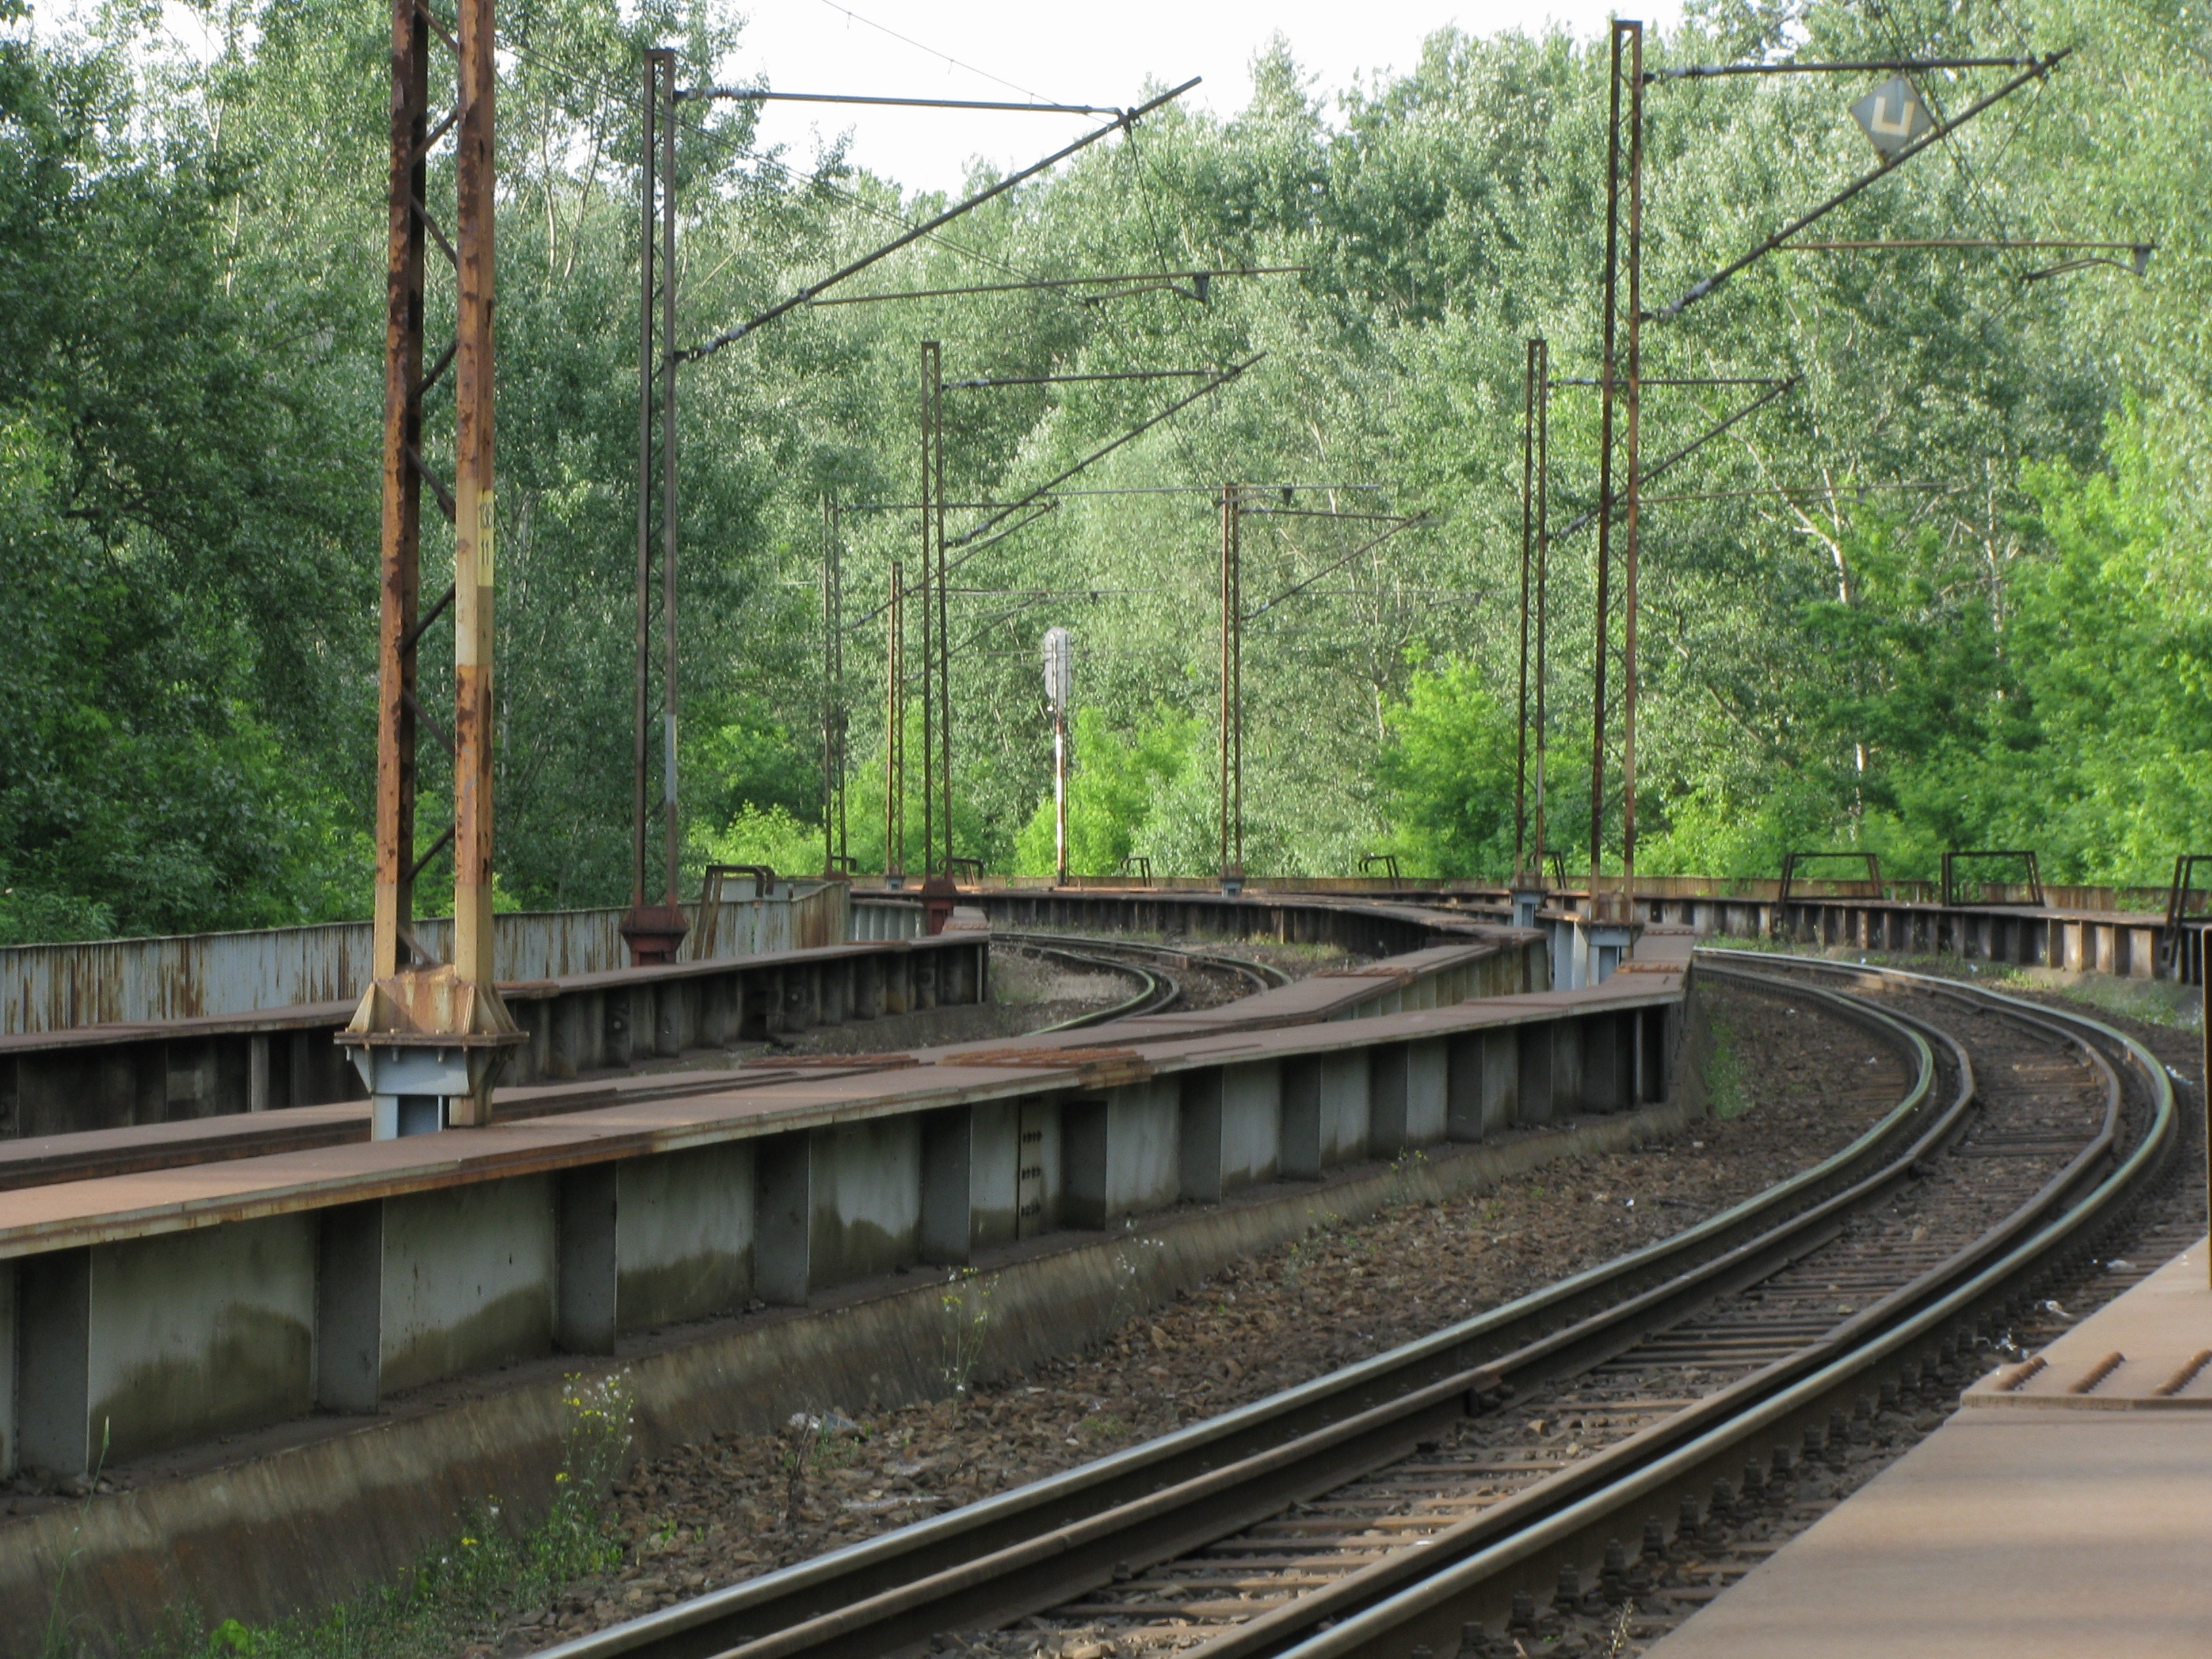
track, railway, bridge, train, transport, vehicle, tourism, public transport, tracks, rail transport, torun, rolling stock, railroad car